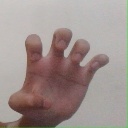
अक्षर: झ